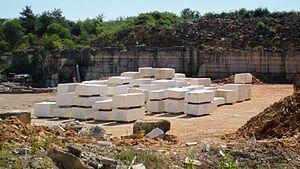
Carrière de pierre à Etrochey (Côte-d'Or)
Le Châtillonnais, ou pays châtillonnais, est une région naturelle française du nord de la Côte-d'Or aux limites de l'Aube et de la région Champagne. Reposant sur un socle calcaire creusé par le haut cours de la Seine c'est une région historique ancienne dont la ville principale semble avoir été successivement celle du mont Lassois puis de Vertillum sous l'Antiquité tardive. Sous les mérovingiens Latiscum, au sommet et autour du mont Lassois, est le centre d'un archidiaconé qui s'étend jusqu'à Bourguignons actuellement dans l'Aube avant que Châtillon-sur-Seine n'y supplée.